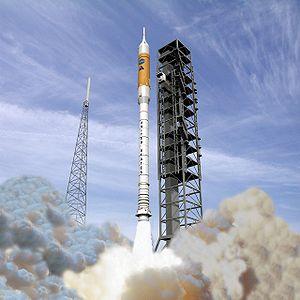
Le véhicule de lancement d'équipage Ares I est en cours de développement au centre de vol spatial de Marshall à Huntsville, Alabama, U.S.A. C’est un véhicule à deux étages conçu seulement pour mettre en orbite le CEV Orion. Ares I (94 mètres de haut, 5.5 mètres de large) sera lancé du pas de tir LC-39B du centre spatial Kennedy (d’où sont opérées actuellement les navettes spatiales U.S.). Le premier étage est un propulseur à poudre de cinq segments fournissant le 14700 kN de poussée. Il est dérivé des SRBs de la navette spatiale (propulseurs à poudre). ATK produira ces derniers ainsi que les accélérateurs identiques utilisés sur Ares V. Le première étage sera récupéré, après tir, dans l'eau, juste comme son prédécesseur, pour des opérations de vérification de test et de performance. Le deuxième étage est un accélérateur à liquide cryogénique entièrement consommable construit par Boeing et propulsé par un dérivé du moteur J-2X utilisé lui-même dans le deuxième étage de la fusée lunaire Saturne V. Il est prévu que cette configuration mettra 25000 kilogrammes en orbite basse. Le CEV Orion surmontera le deuxième étage et sera ‘protégé’ par un système d'évacuation au lancement pendant les phases initiales de vol. Le système d'évacuation au lancement se compose d'un protecteur aérodynamique couvrant les attaches au-dessus de la capsule d'équipage Orion, d’une tour équippée de propulseurs d'évacuation remplis de combustible solide et d’équipements de commande de vol. Pour éviter de réitérer l'incident de Challenger, l'équipage est placé aussi loin que possible des segments réels de la fusée. Orion peut être tiré loin de la fusée grâce aux propulseurs du système d'évacuation au lancement en cas d’urgence. Le carénage protecteur empêche l’endommagement de la capsule où se trouve l’équipage par les débris et les gaz d’échappement des propulseurs d'évacuation.